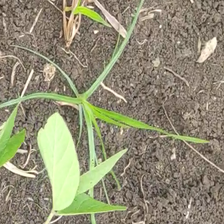
Weed species: Lavhala_(Cyperus_Rotundus)